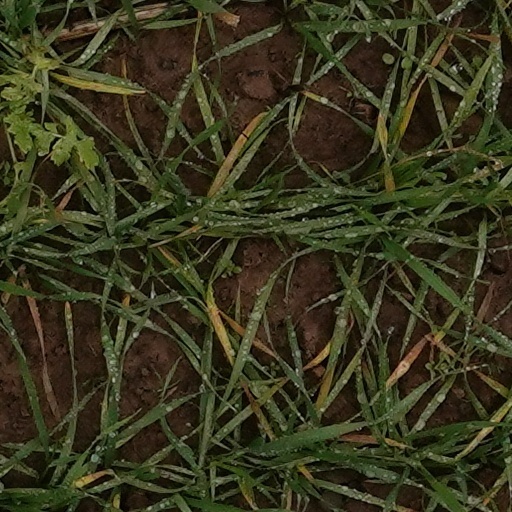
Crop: wheat